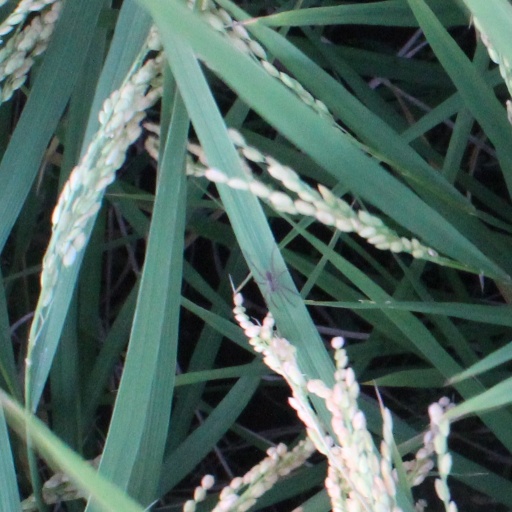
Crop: rice